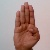
The image shows a hand gesture representing the letter 'B' in Indian Sign Language.